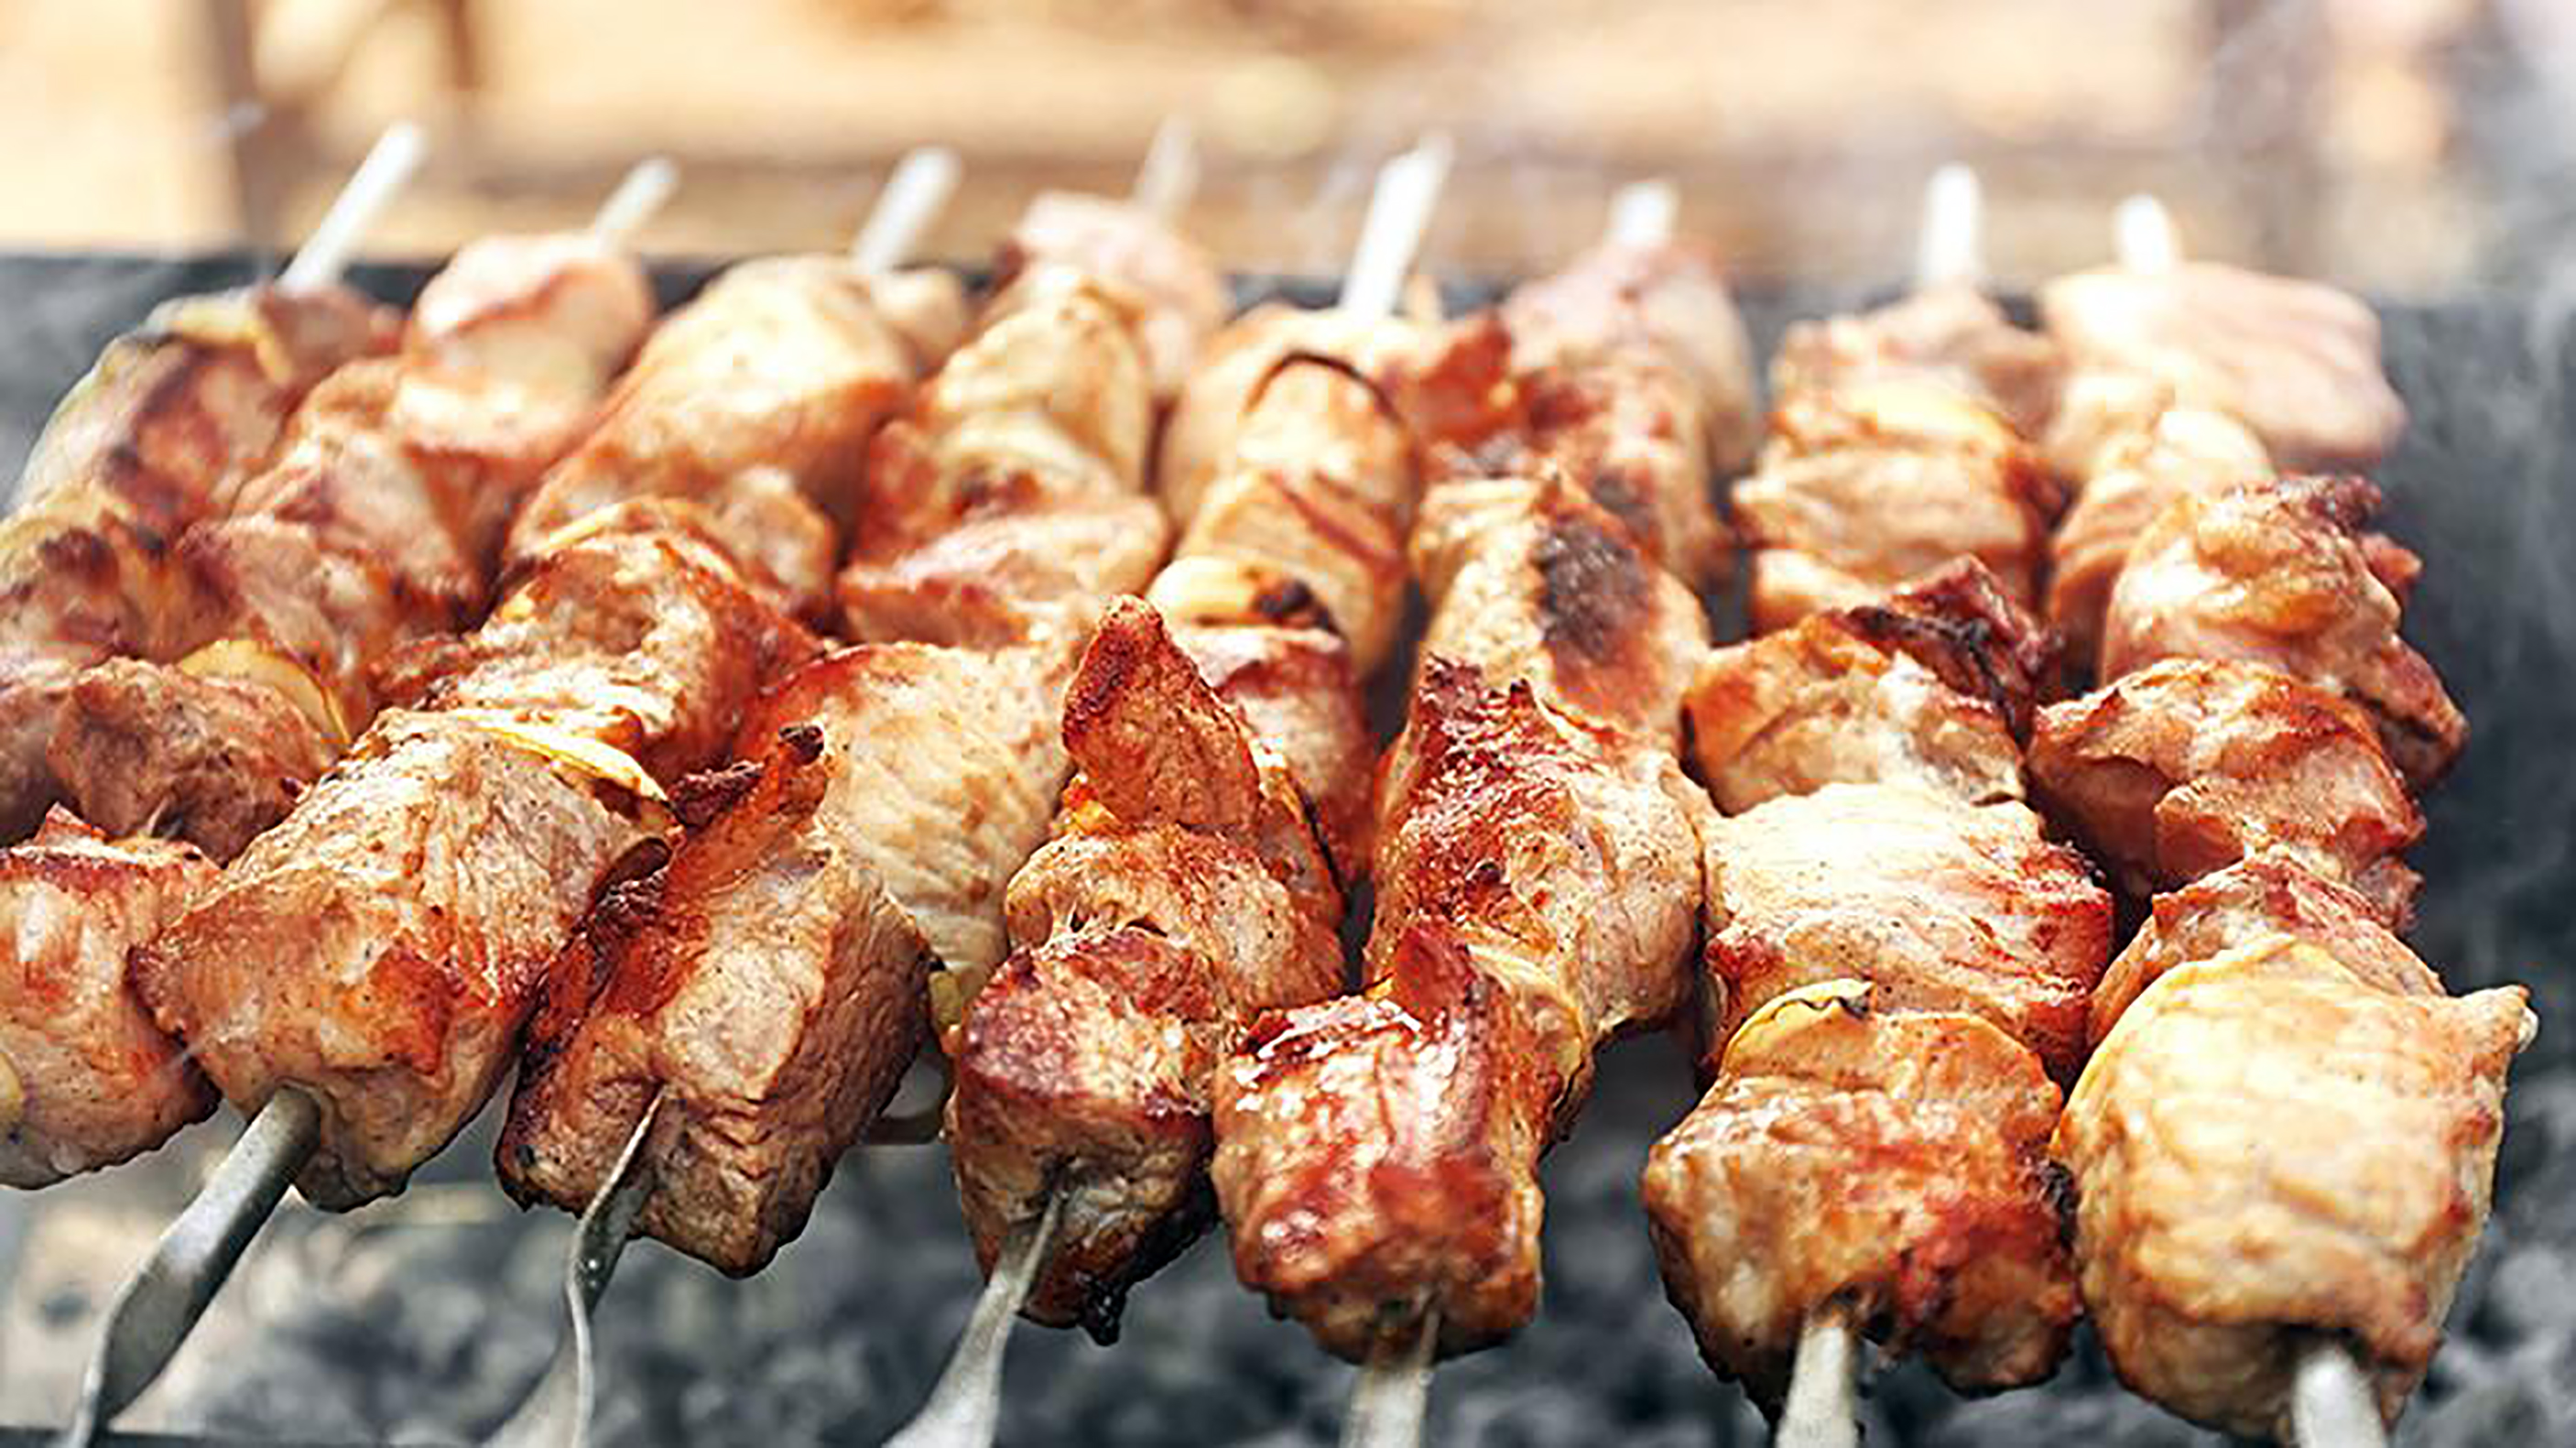
kebab, dish, food, shashlik, cuisine, barbecue, souvlaki, skewer, yakitori, grilling, pincho, Shish taouk, brochette, arrosticini, churrasco food, Anticuchos, street food, finger food, ingredient, satay, chicken tikka, meat, roasting, souvla, cooking, grillades, Suya, kai yang, mixed grill, barbecue chicken, appetizer, thai food, mediterranean food, produce, recipe, Sate kambing, chicken meat, greek food, Kofte kebab, delicacy, Iranian cuisine, brazilian food